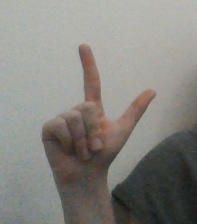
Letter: laam